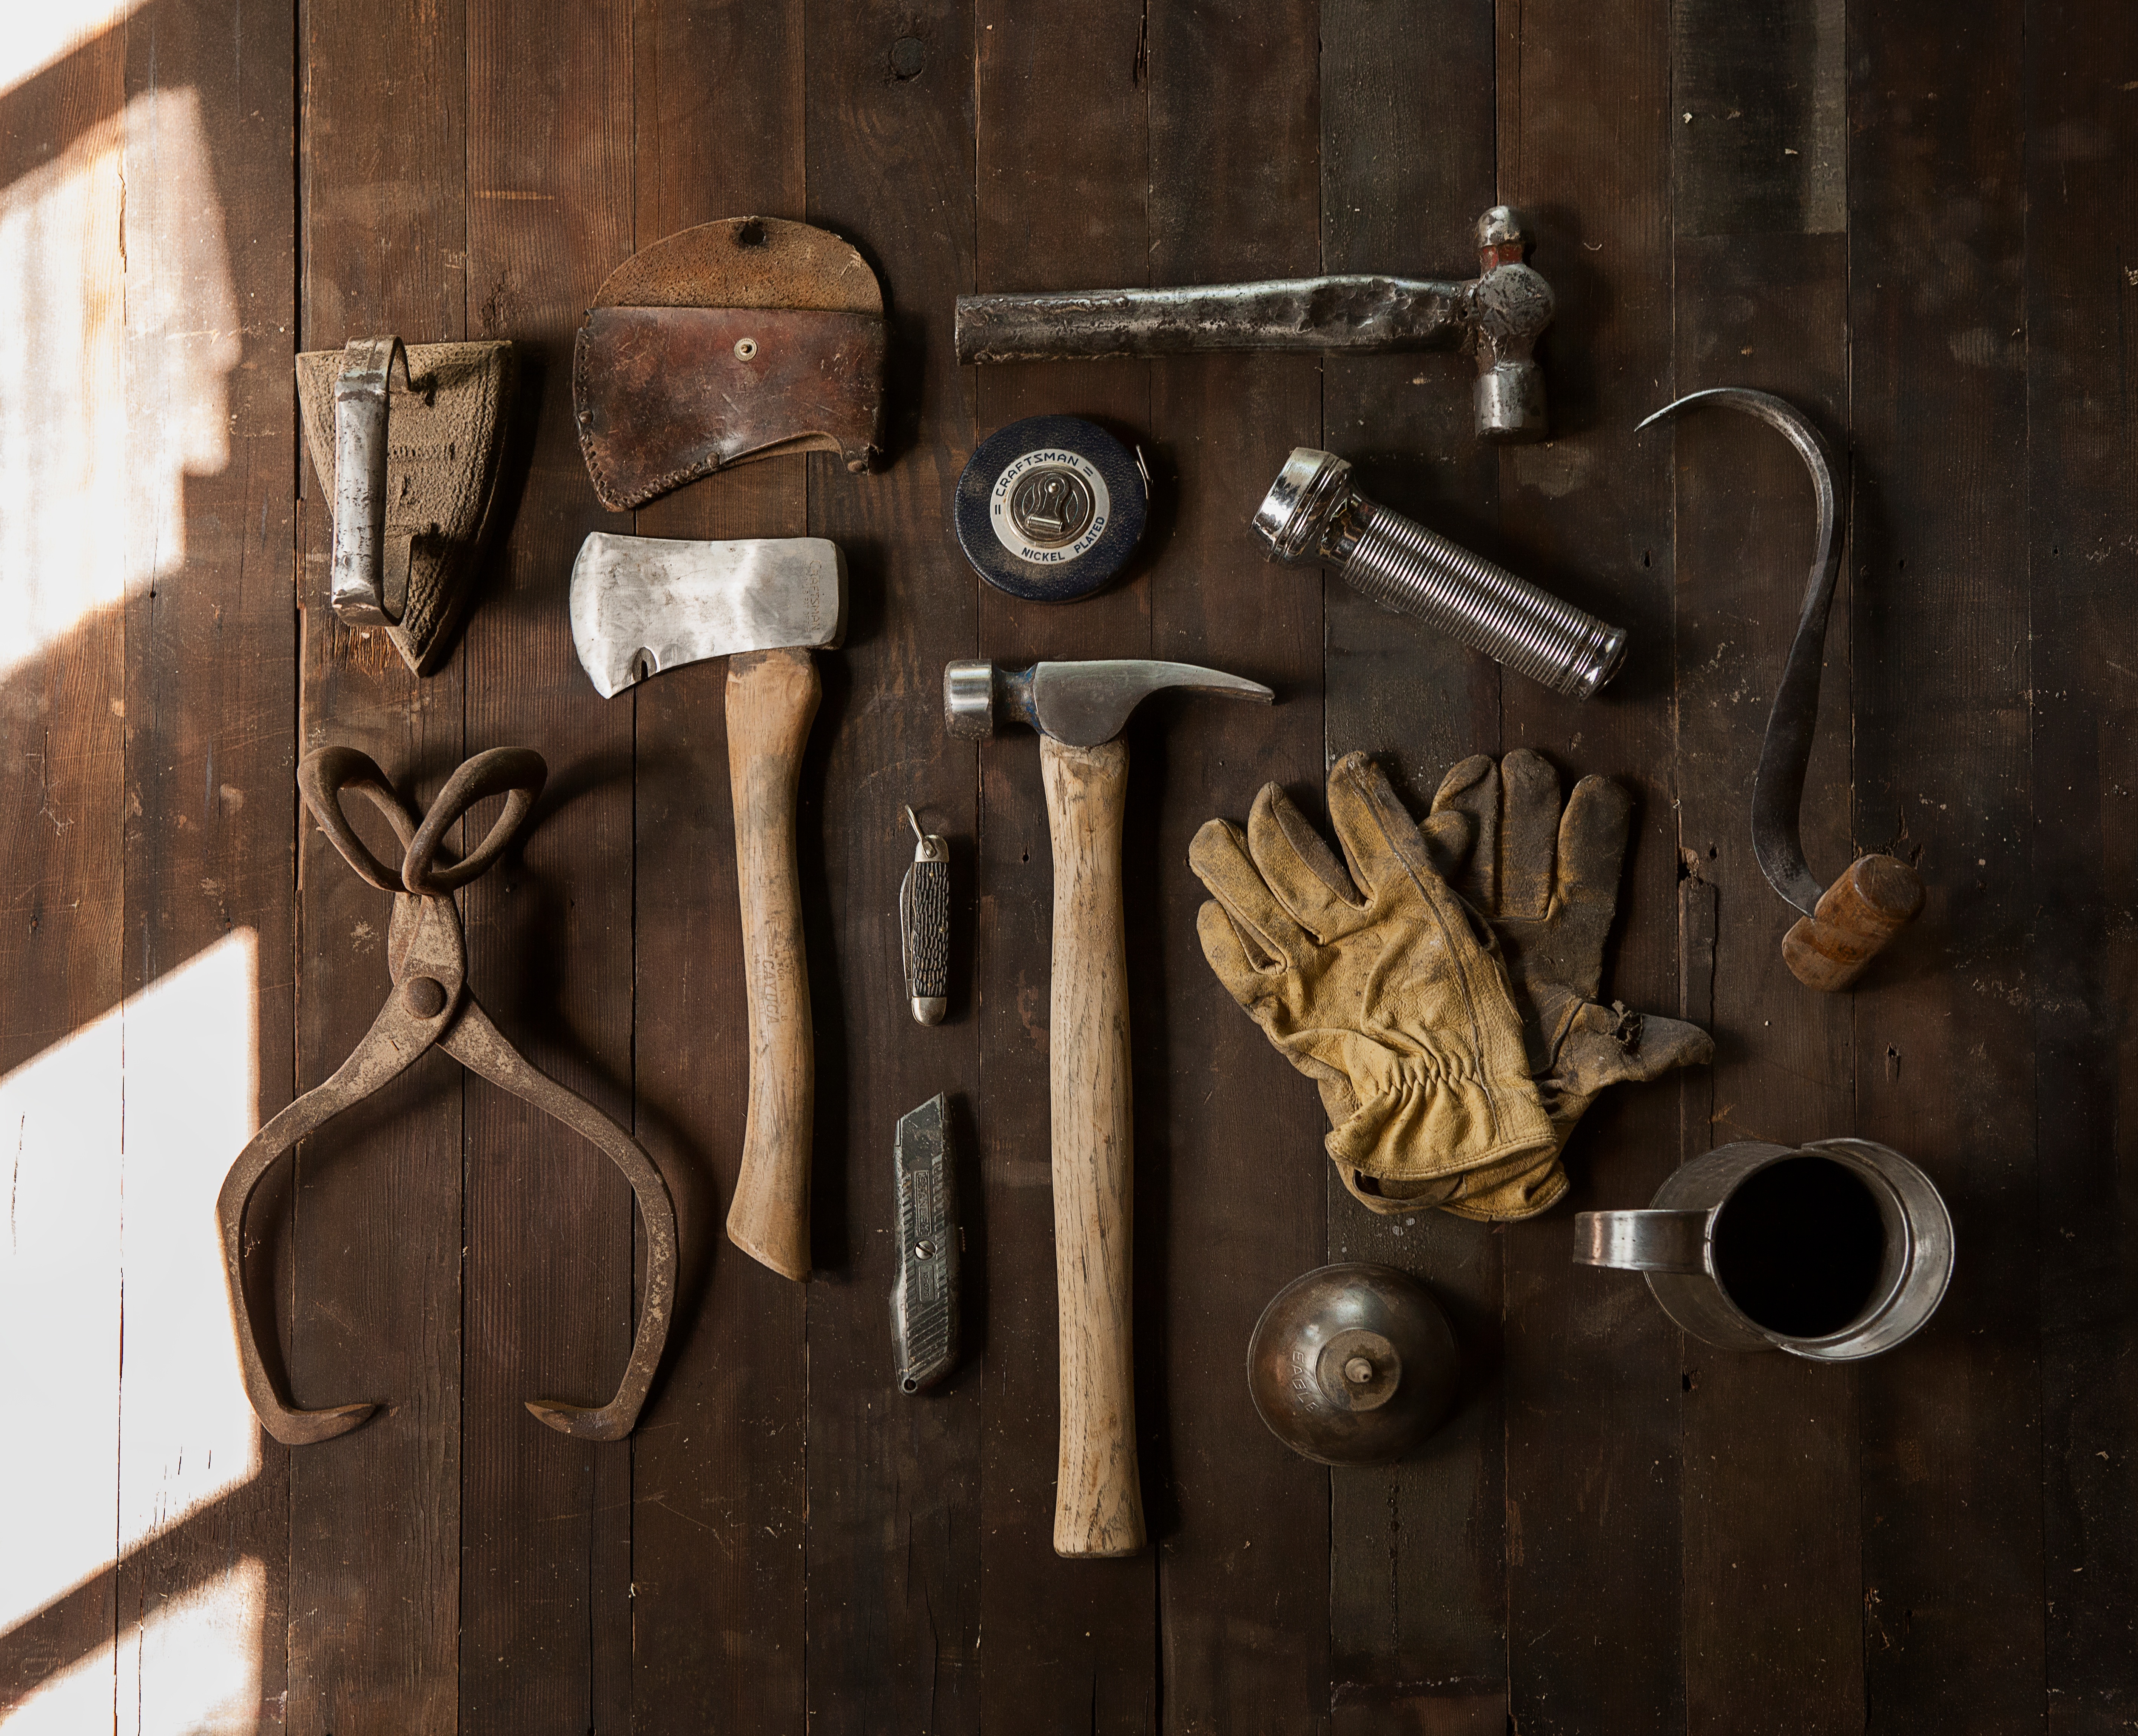
work, wood, construction, repair, hammer, equipment, industry, set, weapon, workman, carpenter, carpentry, tools, gun, wrench, build, iron, diy, service, fix, screwdriver, builder, maintenance, firearm, do it yourself, handyman, spanner, repairman, man made object, gun accessory